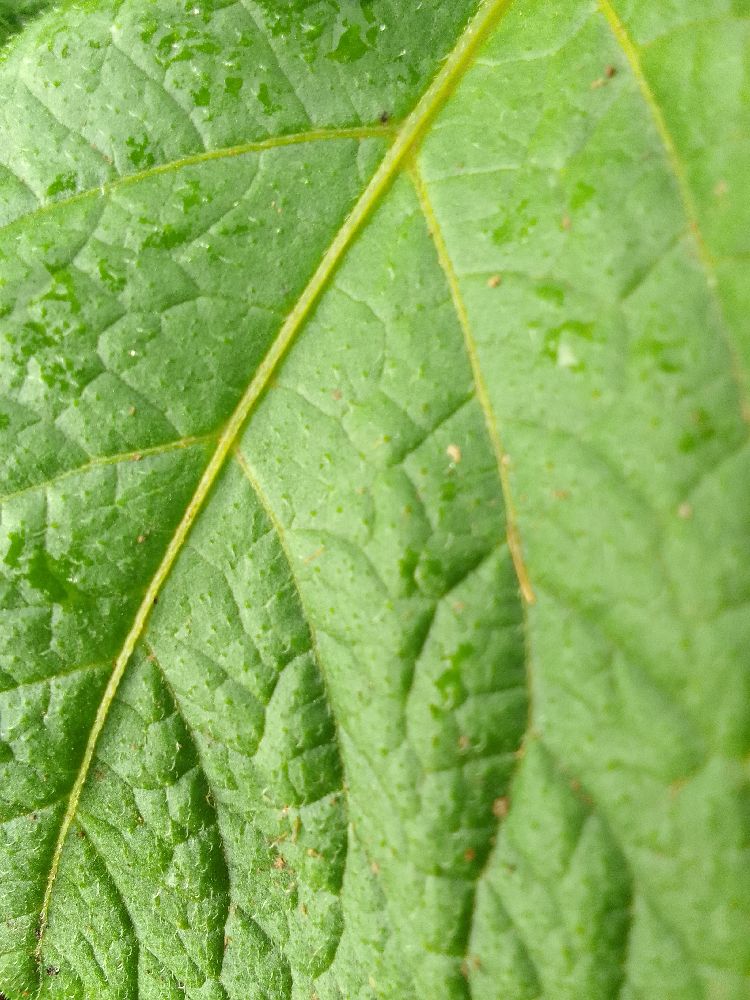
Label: Healthy